Lukáš Jarolím

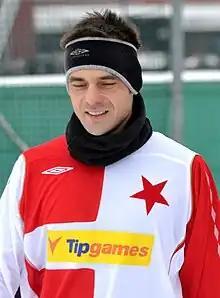
Jarolím in 2014

Lukáš Jarolím (born 29 July 1976) is a Czech former professional footballer who played as a midfielder.